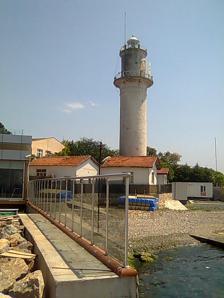
Building: Fenerbahçe Lighthouse
Country: Unknown
Year built: 1857
Lighthouse in Turkey Lighthouse Fenerbahçe Lighthouse Fenerbahçe Feneri Fenerbahçe Lighthouse with keeper's house in front. Location Fenerbahçe Kadıköy Istanbul Turkey Coordinates 40°58′05.2″N 29°01′55.4″E / 40.968111°N 29.032056°E / 40.968111; 29.032056 Tower Constructed 1856 Construction masonry tower Height 25 m (82 ft) Shape cylindrical tower with double balcony and lantern Markings white tower and lantern Operator Directorate General of Coastal Safety Fog signal blast every 60 seconds Light Focal height 20 m (66 ft) Lens 500 mm (20 in) cylindrical Intensity 1,000 W Range 15 nmi (28 km) Characteristic LFl (2) W 12s. The Fenerbahçe Lighthouse ( Turkish : Fenerbahçe Feneri ), a historical lighthouse still in use, is located on the northern coast of Sea of Marmara at Fenerbahçe neighborhood of Kadıköy district in Istanbul , Turkey . History Historical documents mention that the location of the cape caused often maritime damage. In 1562, Sultan Suleiman the Magnificent (reigned 1520–1566) issued a decree, in which he ordered the establishment of a light on the rocks at Kalamış Cape, as the location was called that time. The lighthouse in the late 1800s Built in 1857, the lighthouse stands on a point at Cape Fenerbahçe close to the eastern side of the Bosporus entrance. The location Fenerbahçe was named after the lighthouse (literally: "Fener" for lighthouse and "bahçe" for garden). It is situated about 1.5 km (0.93 mi) south of Kadıköy in a public park. The 20-metre-high (66 ft) tower with a cylindrical form has two galleries. The lighthouse is painted white. A masonry one-story keeper's house is attached to it. The lighthouse was initially lit by kerosene , however the light source was later replaced by Dalén light using carbide ( acetylene gas). Currently, it runs on electricity. The lighthouse's lantern has a 1,000 W light source. The light flashes twice in group white through a catadioptric reflector system with cylindrical lens having a focus length of 500 mm (20 in) every 12 seconds 1.5 seconds long, which is visible at a range of 15 mi (24 km). The lighthouse's foghorn blasts every 60 seconds in foggy conditions. Fenerbahçe lighthouse is listed in Turkey under the code "TUR-021" and its radio call sign is TC2FLH. It is operated and maintained by the Coastal Safety Authority ( Turkish : Kıyı Emniyeti Genel Müdürlüğü ) of the Ministry of Transport and Communication . The lighthouse and the keeper's house are under protection as a national heritage site. The site is open to the public, however the tower is closed. See also Turkey portal Engineering portal List of lighthouses in Turkey References